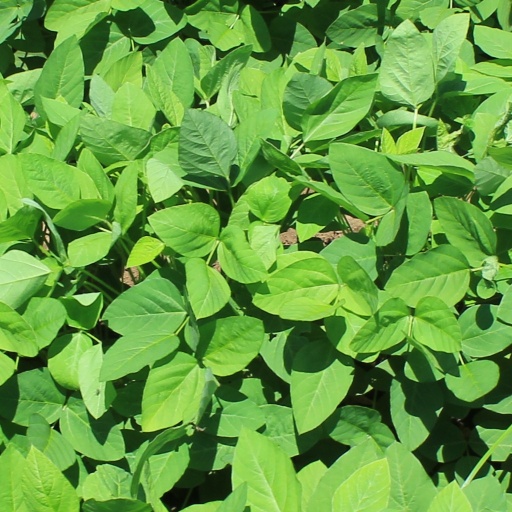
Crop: soybean